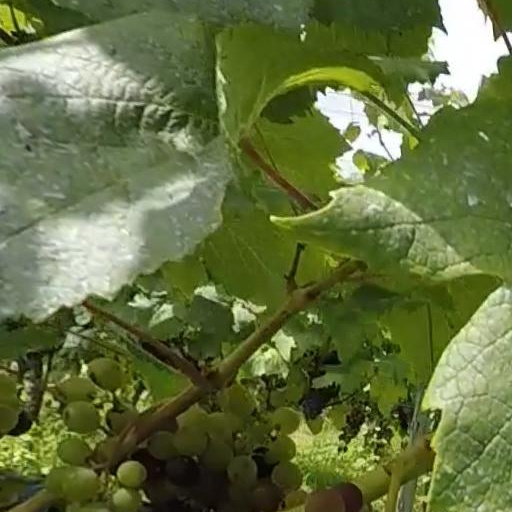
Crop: grape